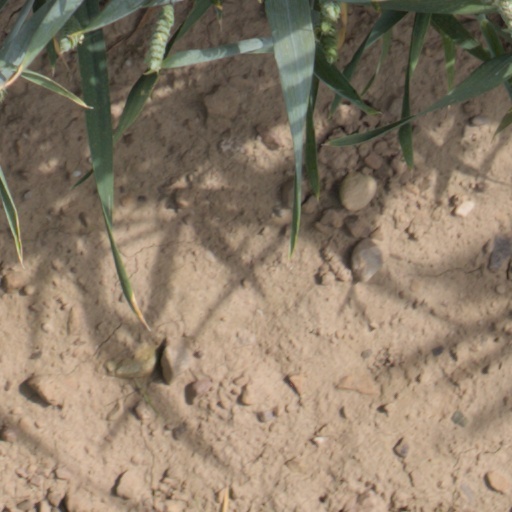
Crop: wheat